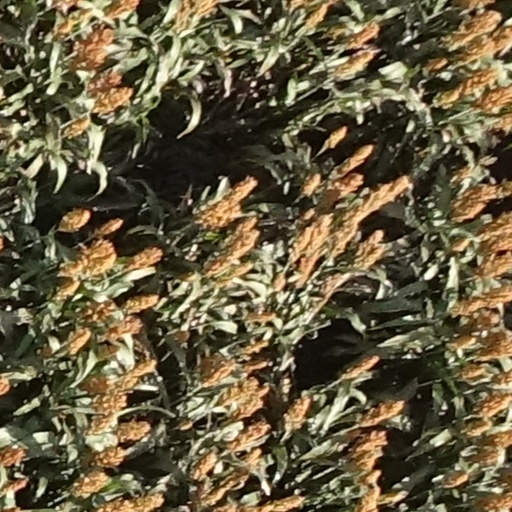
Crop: sorghum